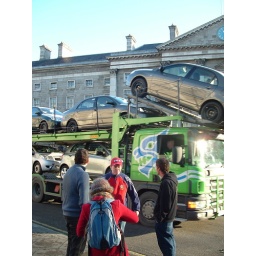
Just when you're about to take a photo, a truck load of cars parks in your way.